Heart Gear

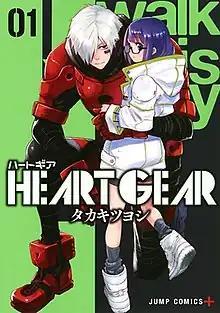
Cover of the first volume

Heart Gear (stylized in all caps) is a Japanese manga series written and illustrated by Tsuyoshi Takaki. The series was serialized on Shueisha's "Shōnen Jump+" manga website from April 2019 to June 2024, with its individual chapters collected into seven volumes.